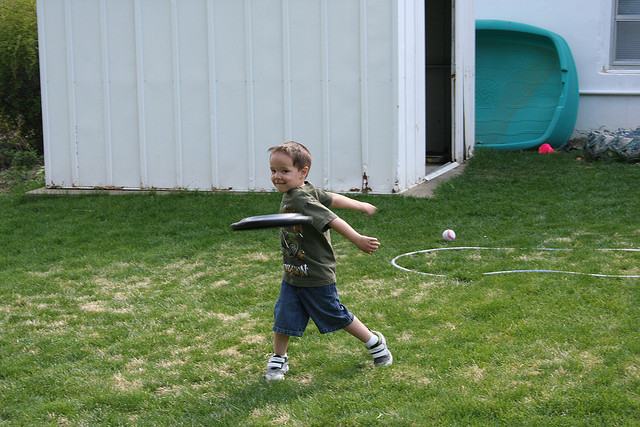
cậu bé đang chơi ném đĩa ở cạnh ngôi nhà của mình